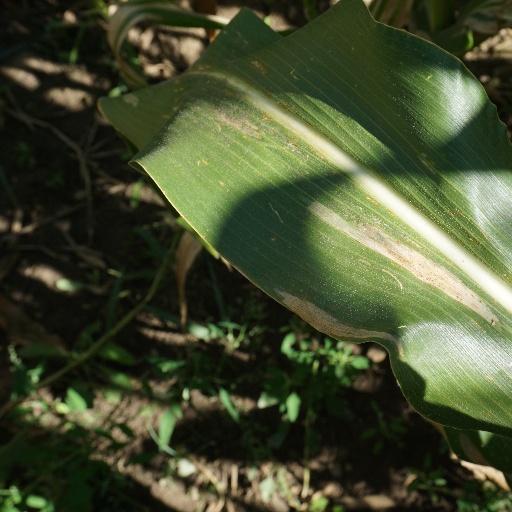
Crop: maize; corn